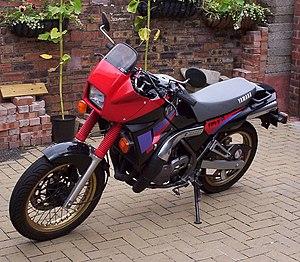
La TDR est un modèle de motocyclette de type trail fabriquée par Yamaha. Elle existait en trois motorisation : 125, 240 et 250 cm³. Elle dérive directement de la famille des DT et adopte les mêmes motorisations. Elle est à mi-chemin entre le trail et la routière. Ses dimensions sont très proches d'une machine de plus grosse cylindrée, en particulier de sa grande sœur la Yamaha TDM 850 et 900.